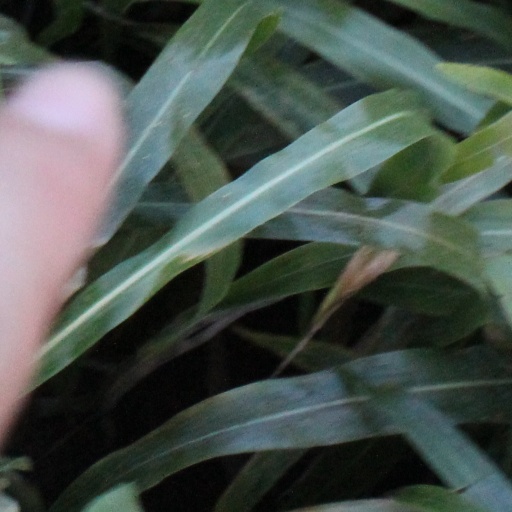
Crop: sorghum